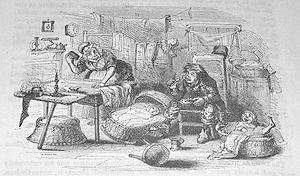
Le Magasin d'antiquités, en anglais The Old Curiosity Shop, est, avec Barnaby Rudge, l'un des deux romans que Charles Dickens a publiés, en compagnie de quelques nouvelles, dans son anecdotique et éphémère revue L'Horloge de Maître Humphrey, parue de 1840 à 1841, puis en un volume en 1841. Master Humphrey est censé être le narrateur des premiers chapitres, puis l'histoire est confiée, sans transition, à une autre voix.